Douglas Bader

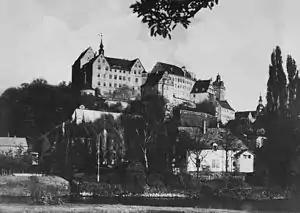
Colditz Castle in April 1945. Bader was a prisoner here for nearly three years

After the French campaign, the RAF prepared for the coming Battle of Britain in which the Luftwaffe intended to achieve air supremacy. Once attained, the Germans would attempt to launch Operation Sea Lion, the codename for an invasion of Britain. The battle officially began on 10 July 1940.